Question: Where was the photo taken?
Tambaya: A ina aka dauka hoton?
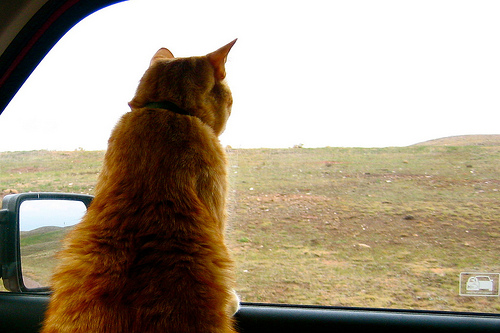
Answer: In a car.
Amsa: A cikin mota.